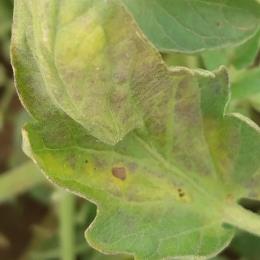
Crop: Tomato
Condition: mite-d